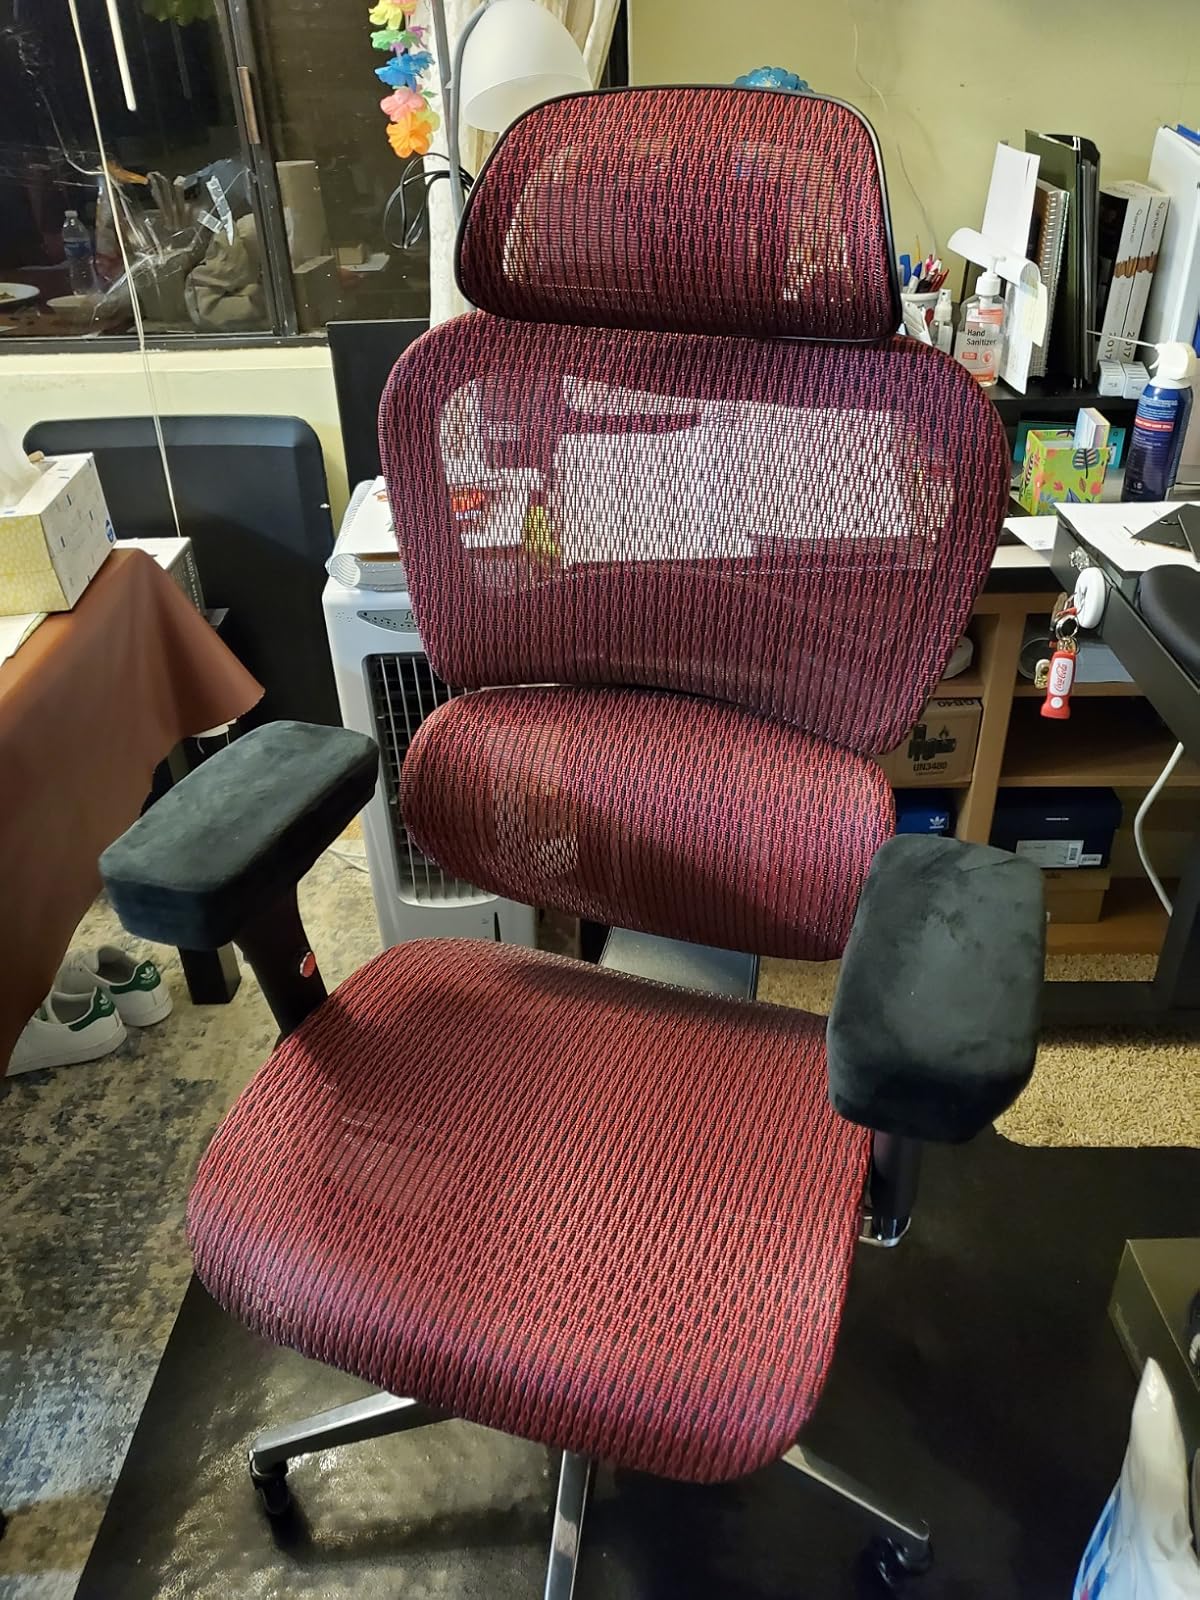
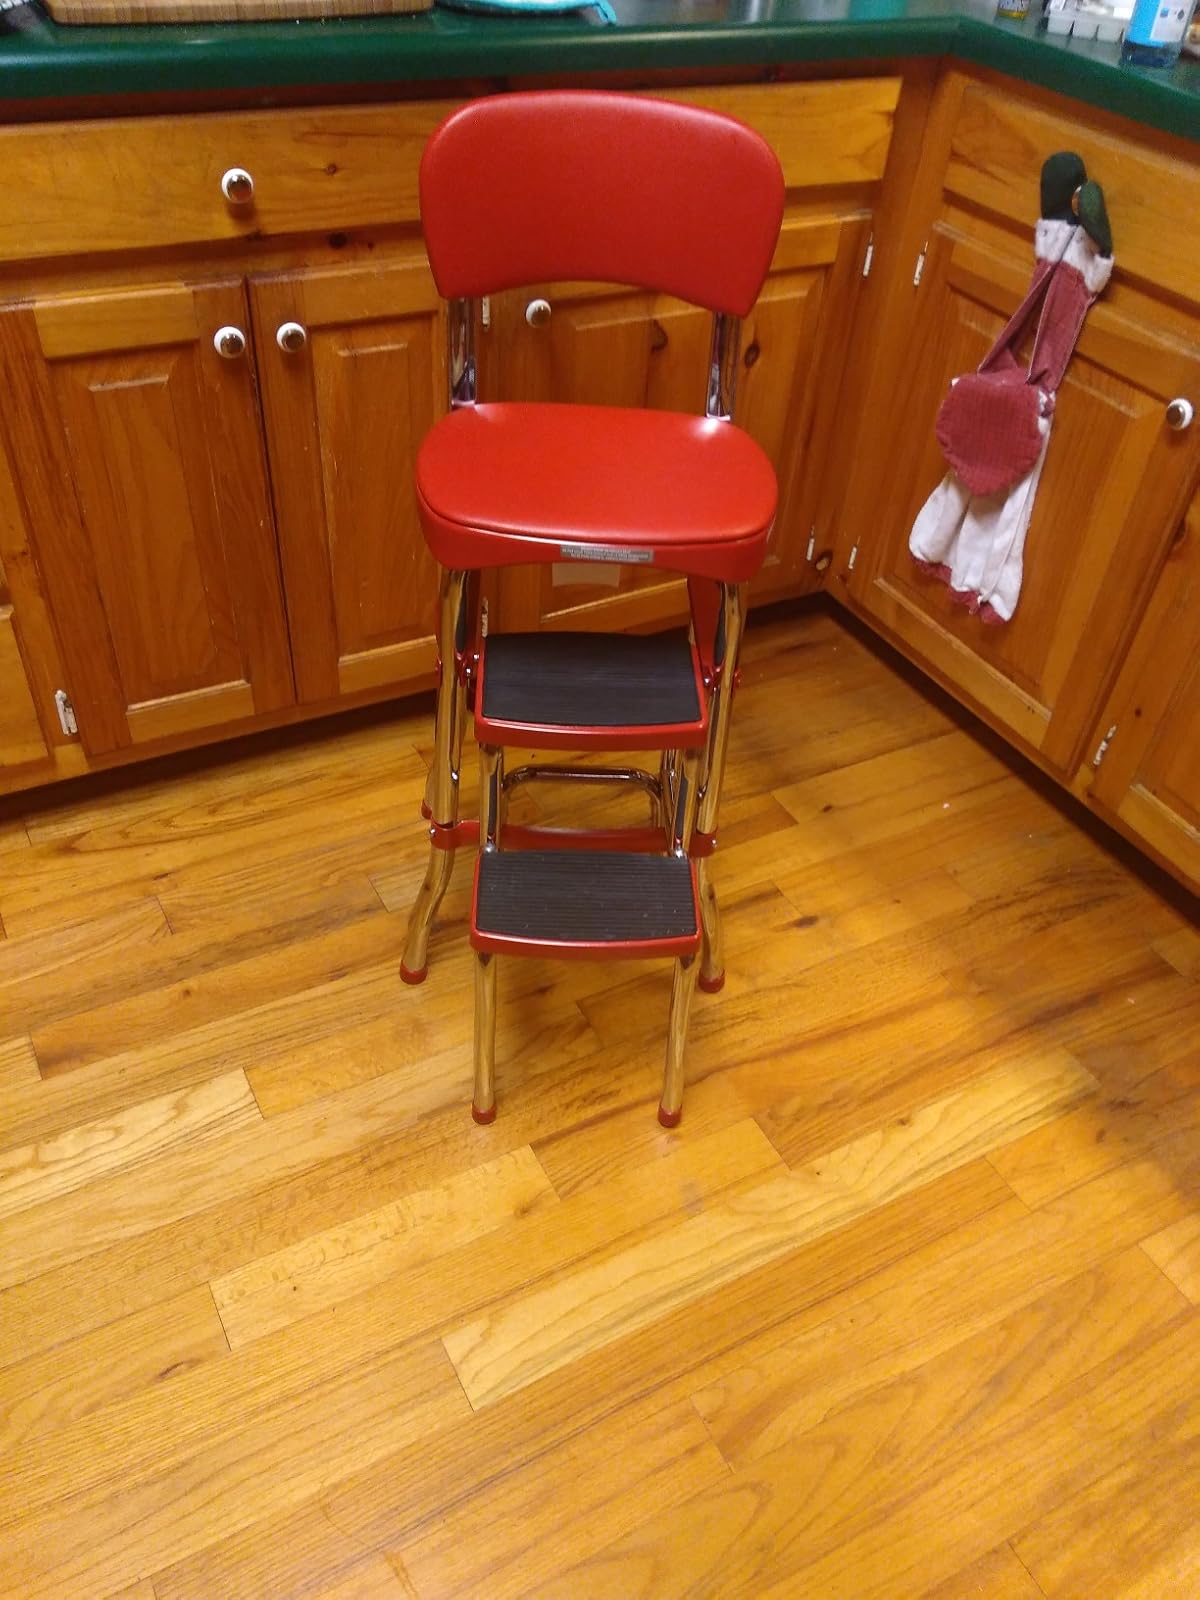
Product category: items_chair
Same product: no